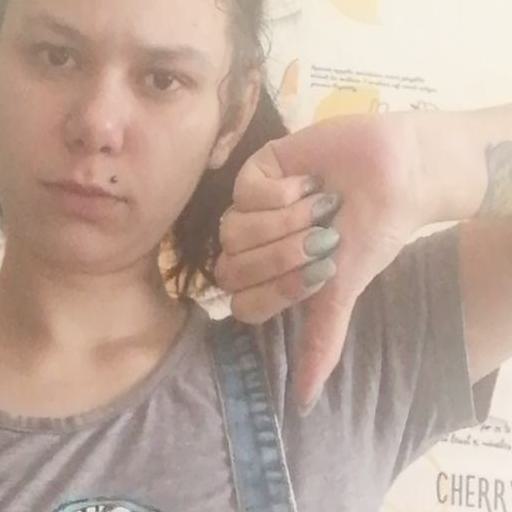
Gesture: dislike